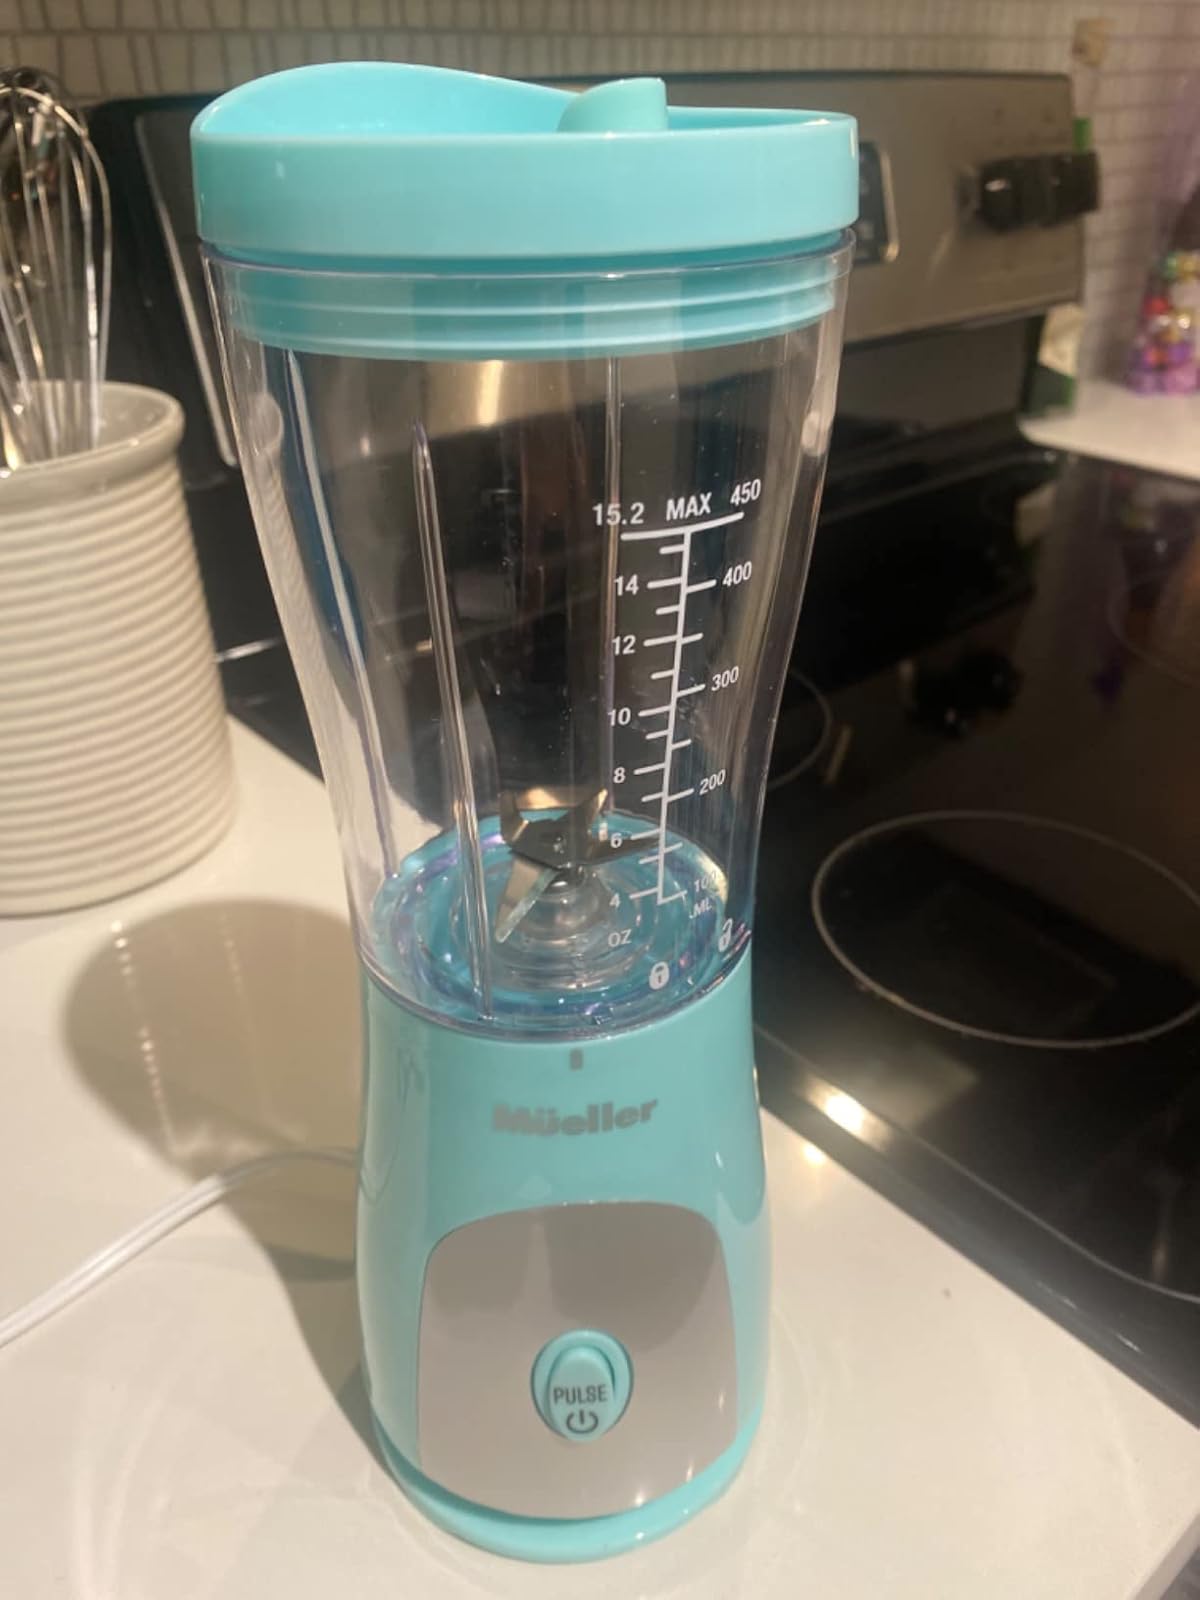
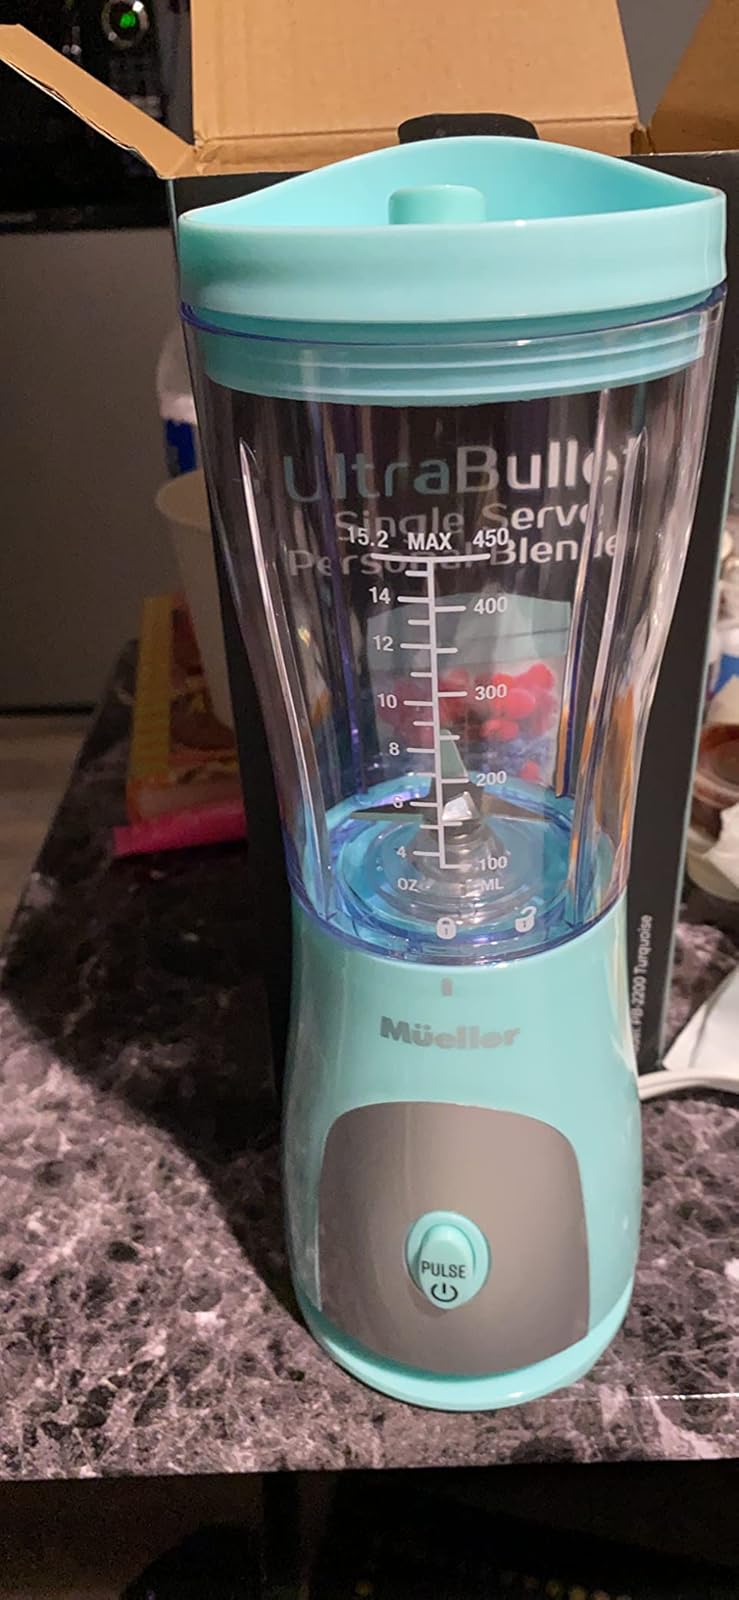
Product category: items_blender
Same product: yes